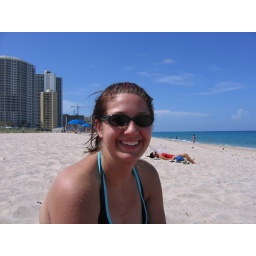
West Palm Beach...sporting the &amp;quot;just got out of the ocean and i have sand in my crack&amp;quot; look